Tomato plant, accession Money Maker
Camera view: tilt-top (135 deg); turntable rotation: 120 degrees
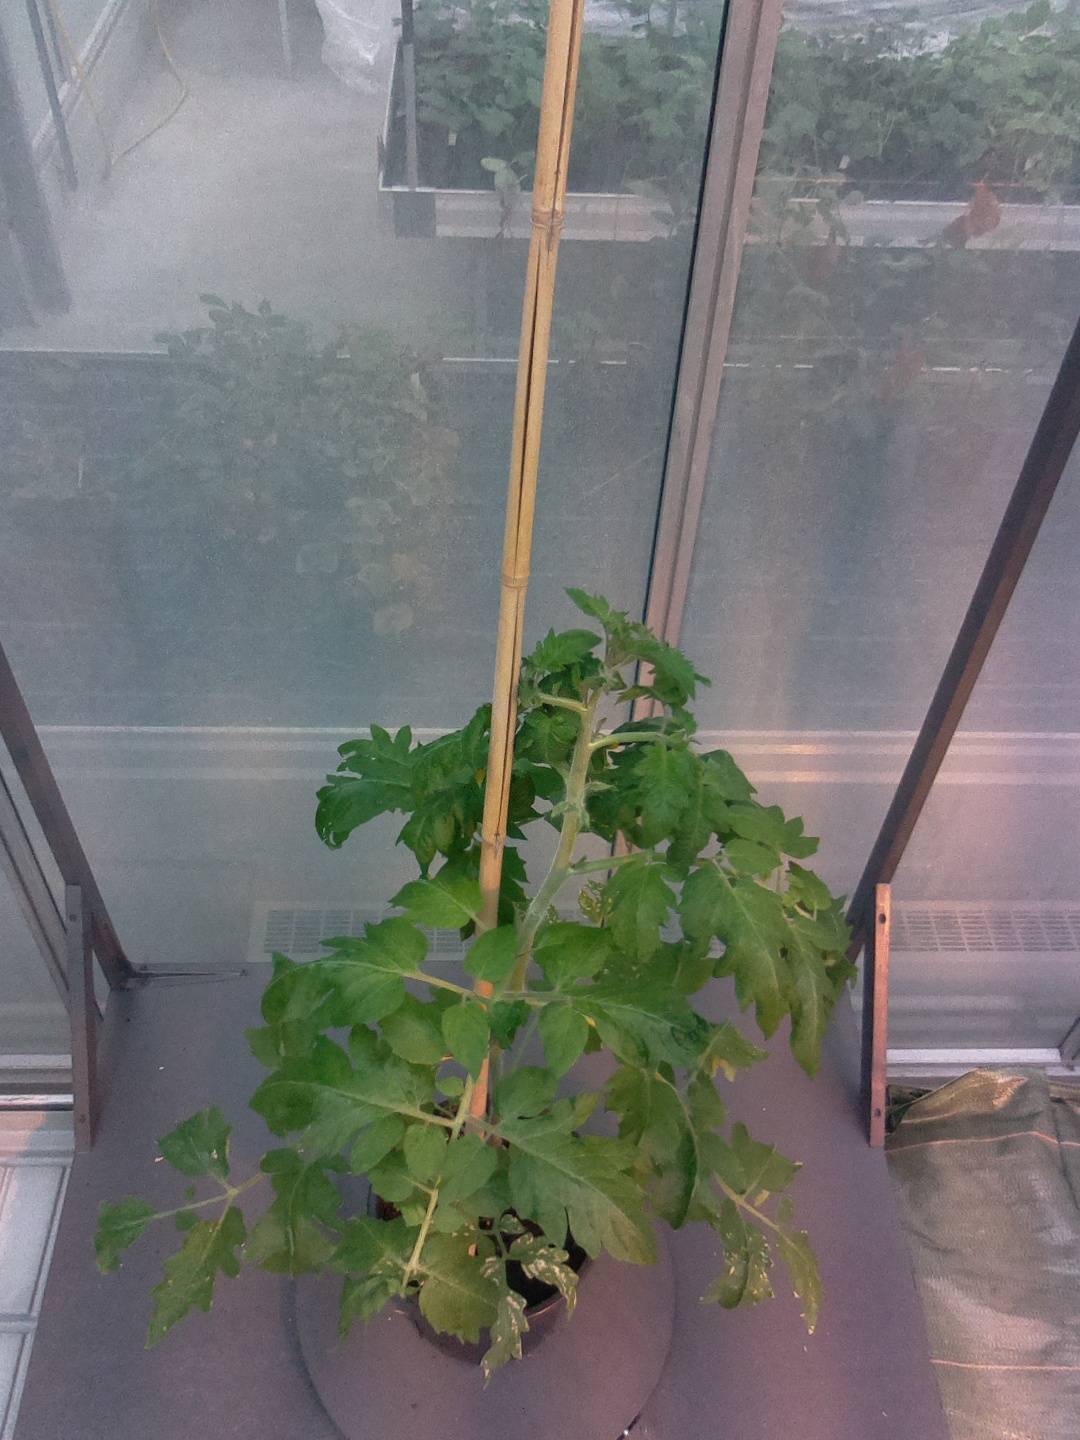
BBCH growth stage 53: 3 inflorescences visible